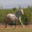
Label: horse